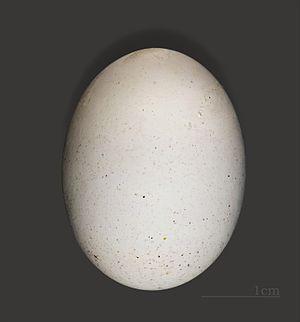
L'Océanite de Castro est une espèce d'oiseaux marins de la famille des Hydrobatidae.